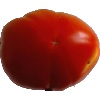
Label: Tomato 1